Ina Latendorf

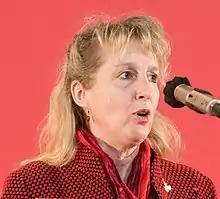
Latendorf in 2021.

Ina Latendorf (born 26 June 1971) is a German politician from DIE LINKE. She was elected to the Bundestag at the 2021 federal election.